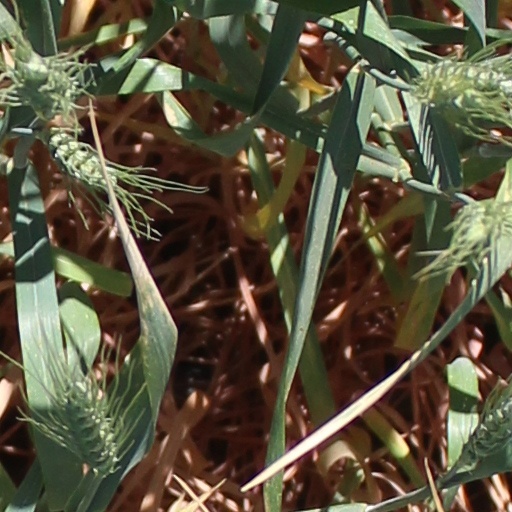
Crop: wheat